Eusebius of Esztergom

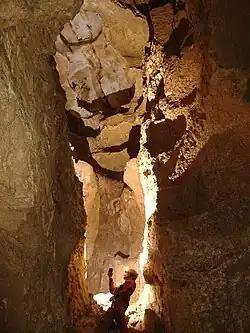
The cave of Eusebius in the Pilis Mountains

In 1246, Eusebius received permission from his bishop, Stephen I Báncsa to become a hermit. He settled in a cave north of Pilisszántó and placed a large wooden cross in front of the entrance of his cave where he prayed and meditated. At that time there were several hermit communities in Hungary who lived disorganized away from society.